Wilhelm Schmalz

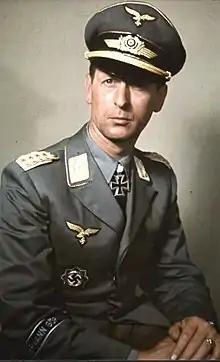

Wilhelm Schmalz (1 March 1901 – 14 March 1983) was a German general (Generalleutnant) in the Wehrmacht during World War II and a recipient of the Knight's Cross of the Iron Cross with Oak Leaves of Nazi Germany. Schmalz surrendered to American troops in May 1945.